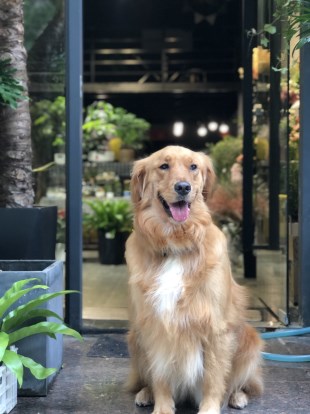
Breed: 5355-n000126-golden_retriever